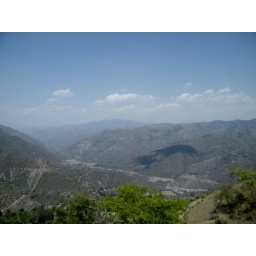
That dark shade over the mountains on the right hand side, are the shadow of the clouds ;-)